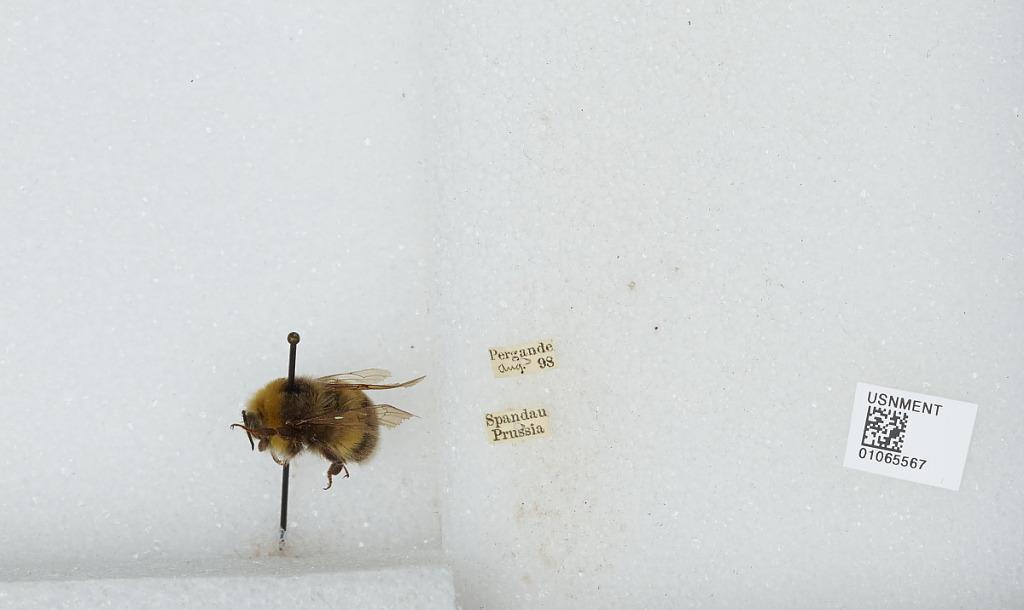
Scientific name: Bombus sp.
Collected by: Pergande
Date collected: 1898-8-
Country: Germany
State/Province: Berlin
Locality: Spandau
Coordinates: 52.55, 13.2